Ancient furniture

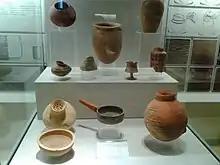
Dilmunite pottery

Very few tables have been depicted in seals from Dilmun. All of these tables are ceremonial. Dilmunite tables had a concave or crescent top sitting on a column that divides into three curved legs with bull's hooves. Such tables may have been used for trade.